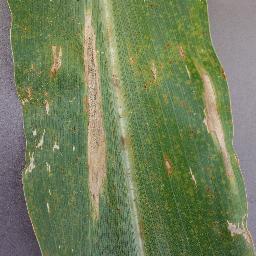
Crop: corn
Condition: (maize)_northern_blight